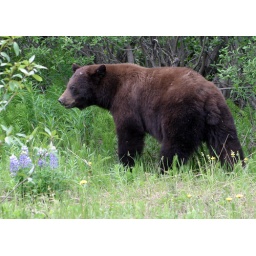
A young black bear in a clearing just off the Yellowknife Highway in British Columbia.